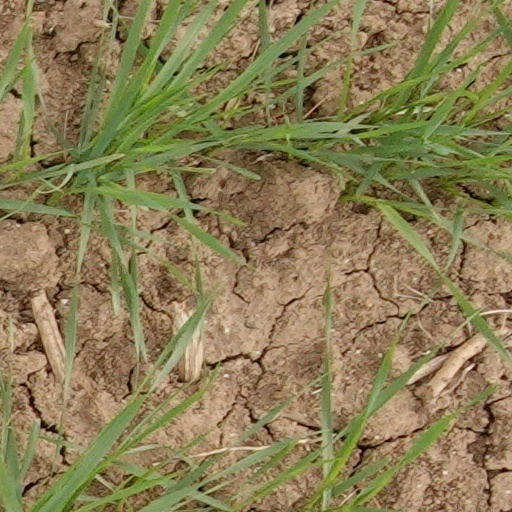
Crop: wheat